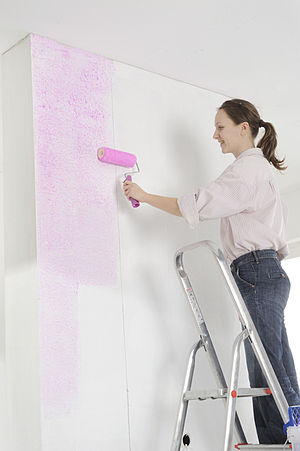
Klister
Tapetklister smøres på væggen. Mange smører tapetklister på tapetet og hænger herefter tapetet op på væggen.
Klister er et bindemiddel, der typisk består af vand og stivelse, men også andre stoffer kan danne basis for klister. Klister opfattes til tider blot som et andet ord for lim.